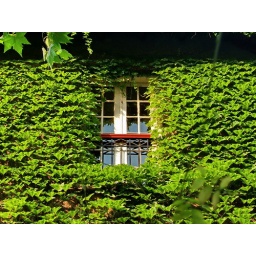
behind the red door I am in love with. I'll have to go back.@ Shanghai